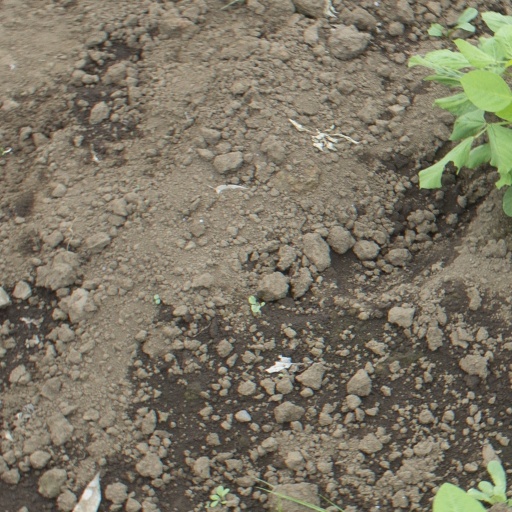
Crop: soybean